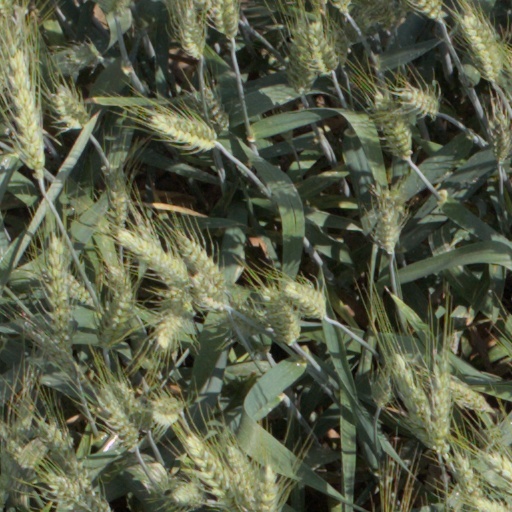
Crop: wheat